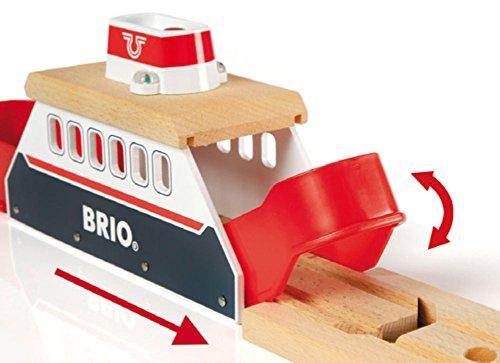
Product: BRIO World - 33569 Ferry Ship | 3 Piece Toy Train Accessory for Kids Ages 3 and Up
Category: Toys & Games | Play Vehicles | Play Trains & Railway Sets | Accessories | Train Tracks
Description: Compatibility - As your child develops, so can their railway play as the Ferry Ship is compatible with all other BRIO railway toys.
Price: $23.09
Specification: ProductDimensions:14.5x3x4inches|ItemWeight:10.4ounces|ShippingWeight:1.04pounds(Viewshippingratesandpolicies)|DomesticShipping:ItemcanbeshippedwithinU.S.|InternationalShipping:ThisitemcanbeshippedtoselectcountriesoutsideoftheU.S.LearnMore|ASIN:B004KU839Q|Itemmodelnumber:33569|Manufacturerrecommendedage:36months-10years|Batteries:2LR44batteriesrequired.(included)